Embassy Park Presidential Burial Site

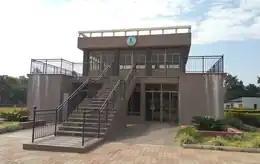
The mausoleum's design is based on King Solomon's Temple in Jerusalem and represents the large-scale infrastructure development that President Sata pursued during his time in office.

Chiluba’s mausoleum is designed in the style of a chapel, topped with a Christian cross in reference to his 1991 declaration of Zambia as a Christian nation. The building features ten pillars—one for each year of his two-term presidency—and a miniature thatch-roofed structure on the roof symbolising his housing empowerment initiatives. The entrance ramp is shaped like a necktie, reflecting his well-known sartorial elegance.